Underwater environment

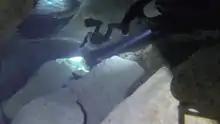
Diving in a flooded cave

A lake is an area filled with water, localized in a basin, that is surrounded by land, apart from any river or other outlet that serves to feed or drain the lake. Lakes lie on land and are not part of the ocean, and therefore are distinct from lagoons, and are also larger and deeper than ponds, though there are no official or scientific definitions. Lakes can be contrasted with rivers or streams, which are usually flowing. Most lakes are fed and drained by rivers and streams. Natural lakes are generally found in mountainous areas, rift zones, and areas with ongoing glaciation. Other lakes are found in endorheic basins or along the courses of mature rivers. In some parts of the world, there are many lakes because of chaotic drainage patterns left over from the last ice age. All lakes are temporary over geologic time scales, as they will slowly fill in with sediments or spill out of the basin containing them. Many lakes are artificial and are constructed for industrial or agricultural use, for hydro-electric power generation or domestic water supply, or for aesthetic, recreational purposes, or other activities.